Otis Gibson

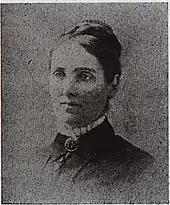
Eliza Gibson (1830–1916)

Born on a farm in Moira, New York, Otis Gibson had five brothers and one sister. He was converted at the age of 13 after the sudden death of his brother. When he was 19, he joined the Methodist Episcopal Church. In the early 1850s he attended Dickinson College. Later he became a teacher and went to a Quaker settlement in Maryland to teach, where he met his wife-to-be Eliza Chamberlain.